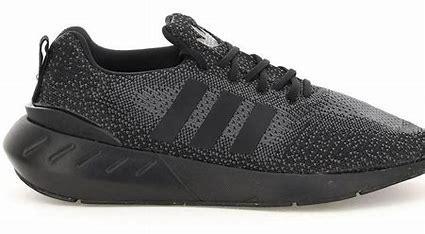
Brand: Adidas
Model: Swift Run 22